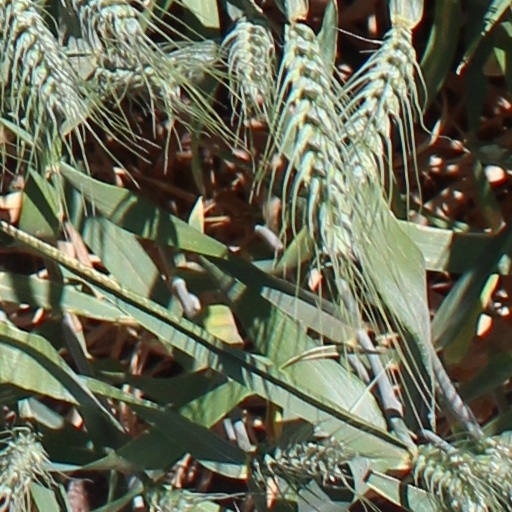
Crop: wheat